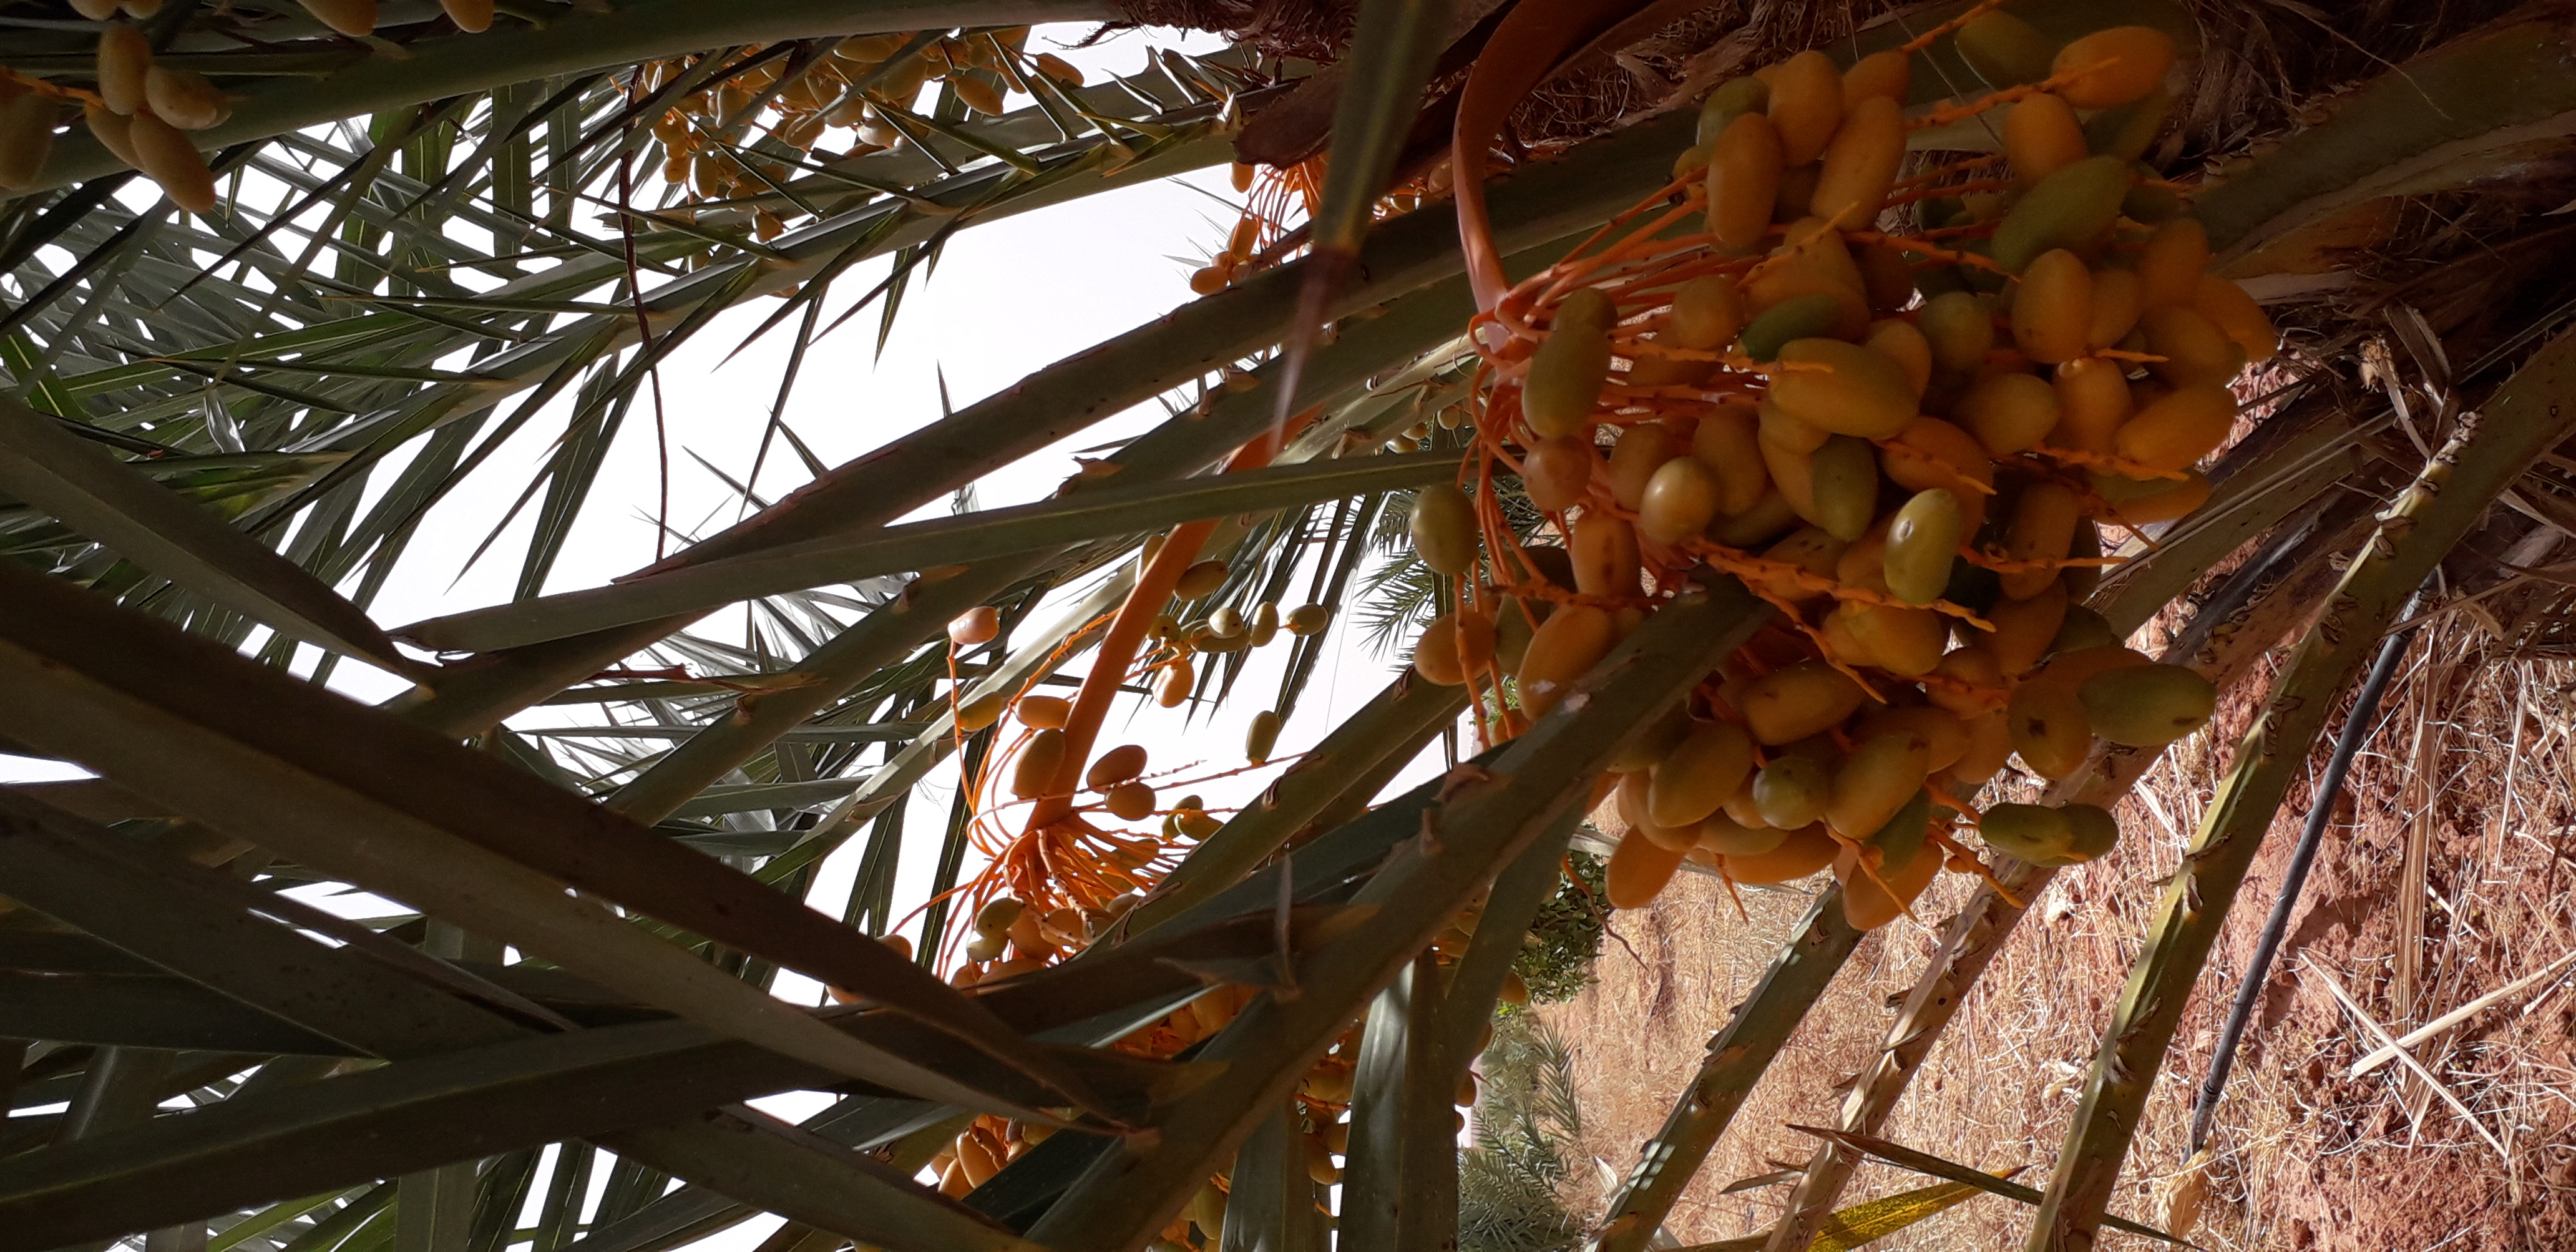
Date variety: kholt